Sankat Mochan Temple, Shimla

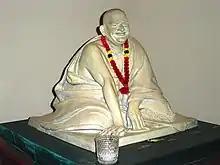

At present the locals come here everyday, as well as tourists who visit Shimla. Because it is Lord Hanuman temple, every Tuesday and Saturday a lot of people visit, and on Sundays huge number of people visit the temple. On each Sunday a large Bhandara is also organised here. In the vicinity of the temple there is also the small temple dedicated to Neem Karoli Baba, which was made in 1998. The view of Shimla city is also seen from the temple.